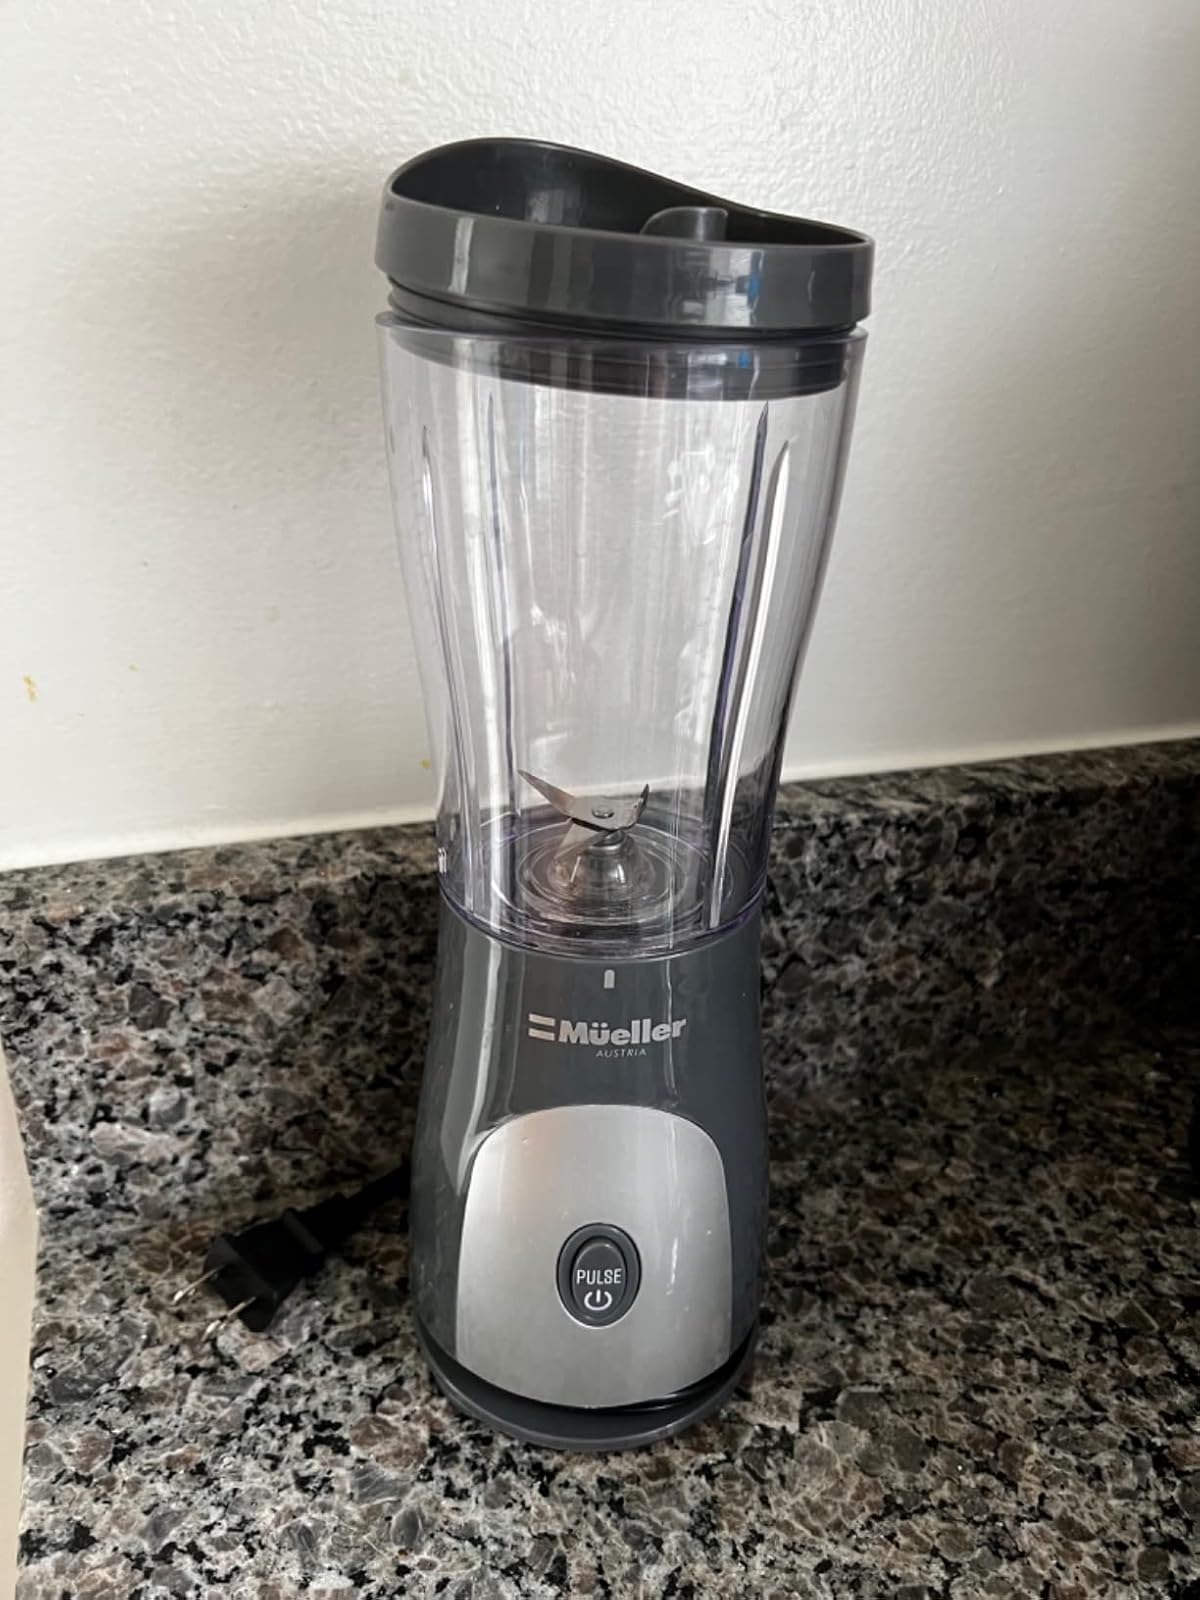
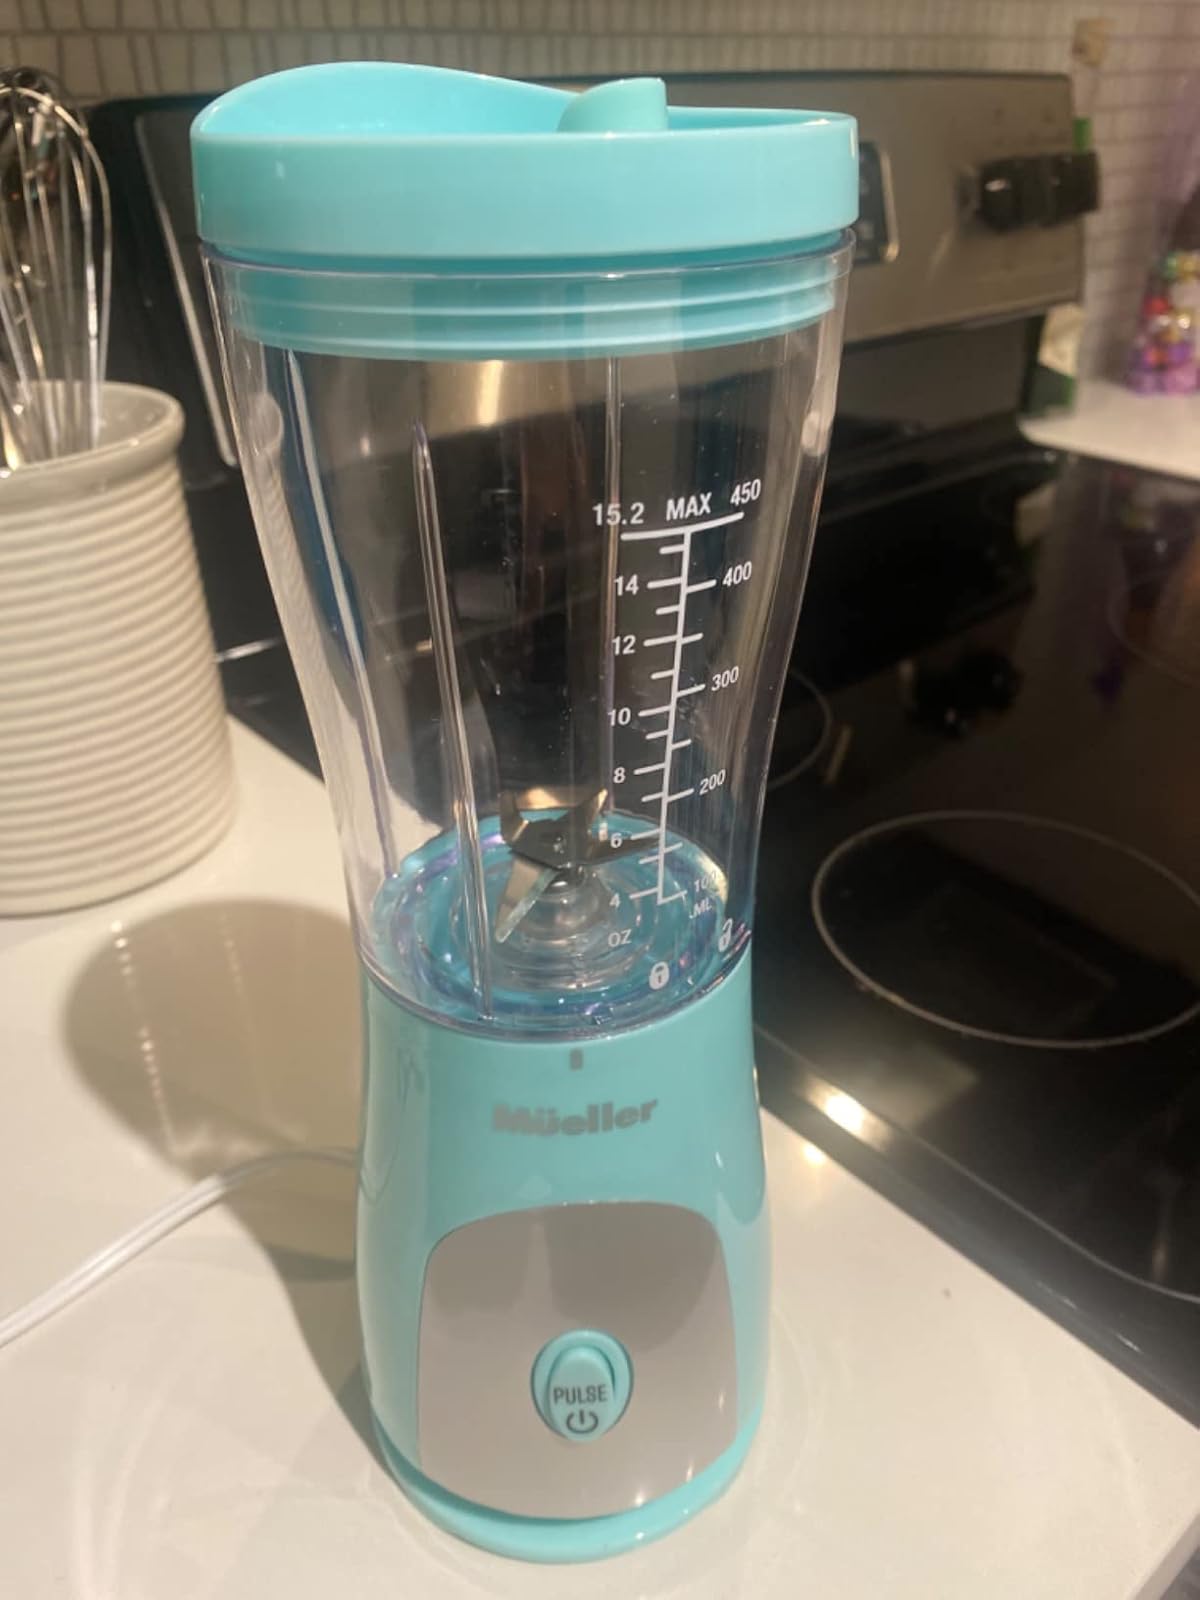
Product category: items_blender
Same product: no